Koto (instrument)

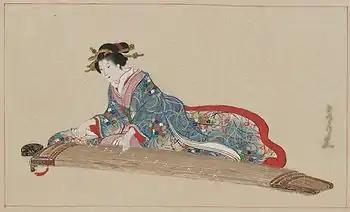
An 1878 depiction by Settei Hasegawa of a woman playing the koto

When the koto was first imported to Japan, the native word koto was a generic term for any and all Japanese stringed instruments. As the number of different stringed instruments in Japan grew, the once-basic definition of koto could not describe the wide variety of these instruments and so the meanings changed. The or was called the , the was called the , and the ( being an older pronunciation of ) was called the or koto.